Philaxinos Samuel

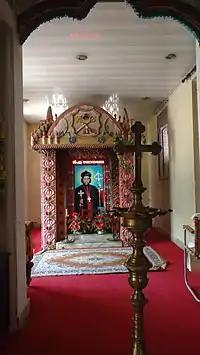
Tomb of Samuel Mor Philaxinos at Meenangadi

On 6 January 1976, The Order of Proclamation as the Metropolitan of Malabar, and Bahya Kerala Diocese, was handed over to him on the day of the remembrance of the baptism of Jesus Christ (Danaha), at St. Peter's and St. Paul's Jacobite Syrian Church, Meenangadi. There were 43 churches in the region of Malabar. The Meenangadi Church was established in 1949. From 1974 to 1975 Baselios Thomas I, Catholiose of the East) was in charge of the Malabar Diocese.